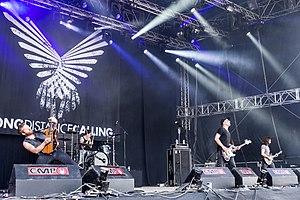
Long Distance Calling est un groupe de post-metal allemand, originaire de Münster. Leurs morceaux sont majoritairement instrumentaux, même si certains font intervenir des chanteurs invités, tels que Peter Dolving du groupe The Haunted et Jonas Renkse du groupe Katatonia.